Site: brandenburg
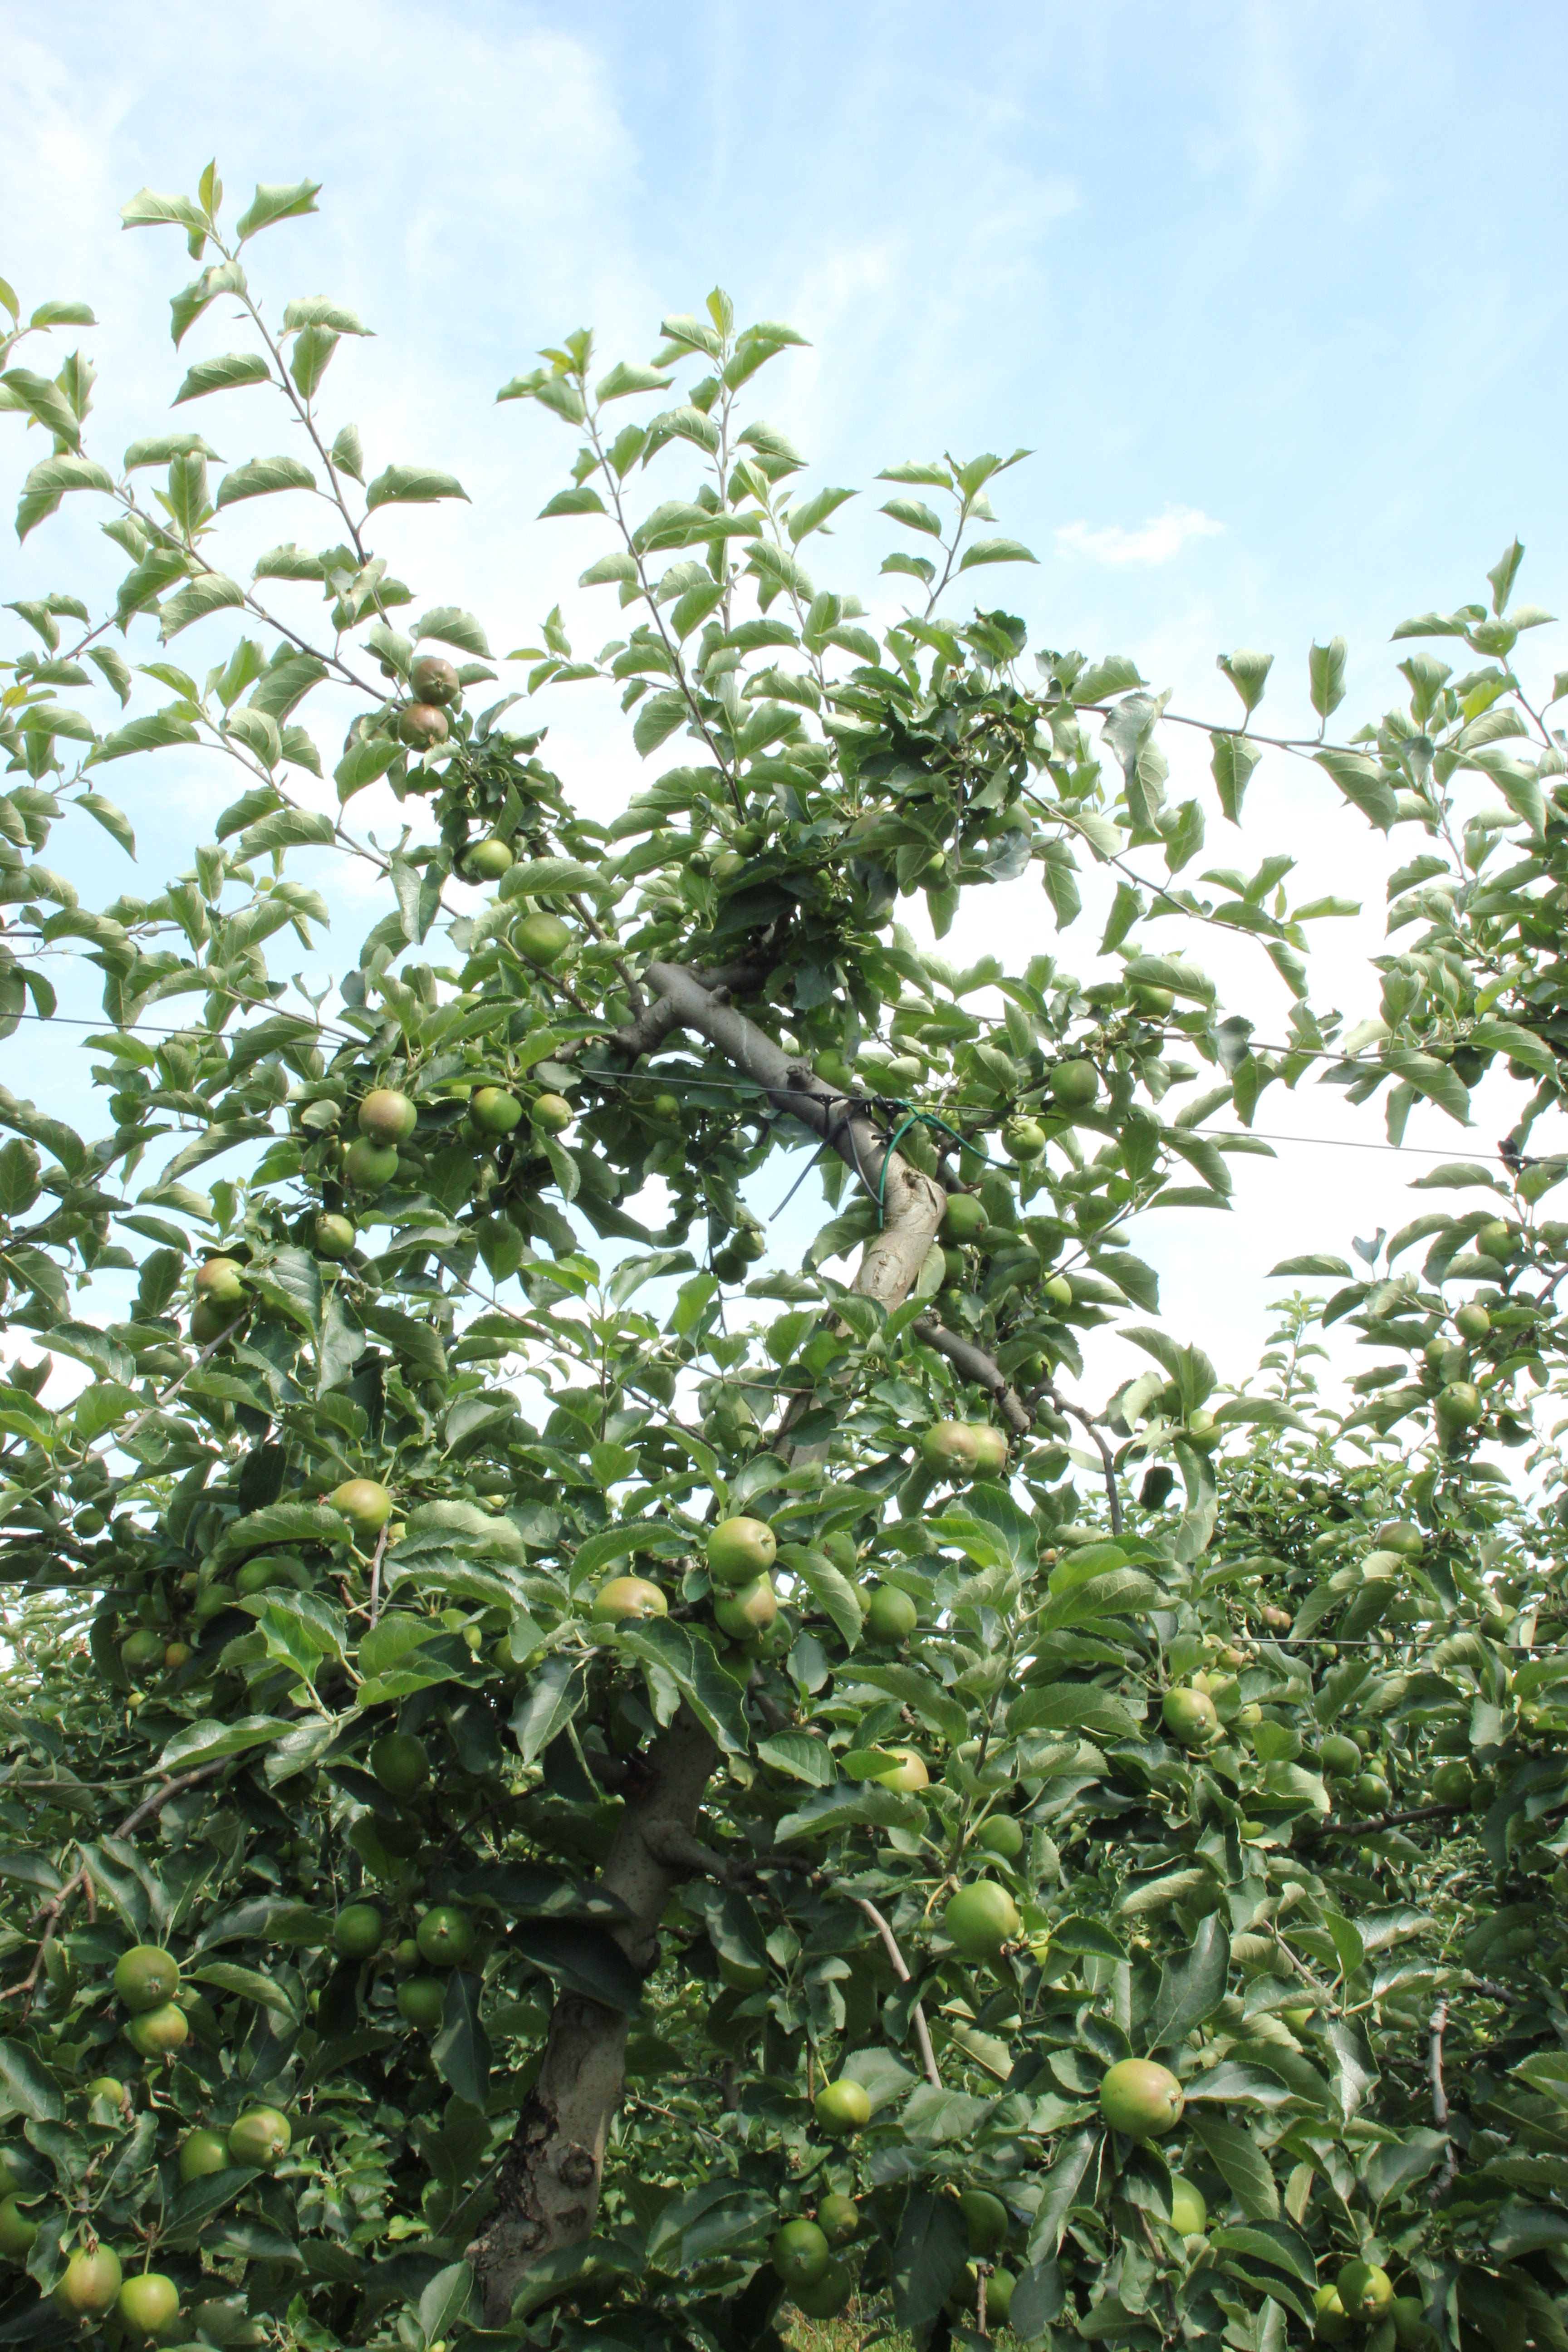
Growth stage (BBCH 74): Development of fruit